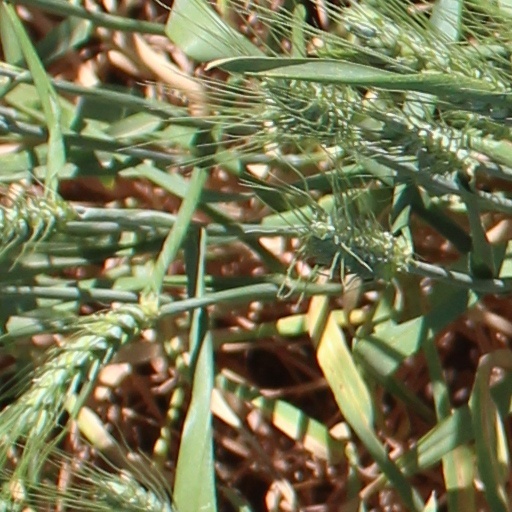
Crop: wheat